Moonstalker

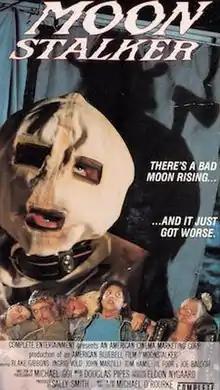
VHS artwork

Moonstalker is a 1989 American slasher film written and directed by Michael O'Rourke and starring Ernest Abernathy, Blake Gibbons, John Marzilli, and Kelly Mullis. Its plot follows a group of wilderness training campers near Reno, Nevada who are stalked by a murderous maniac.